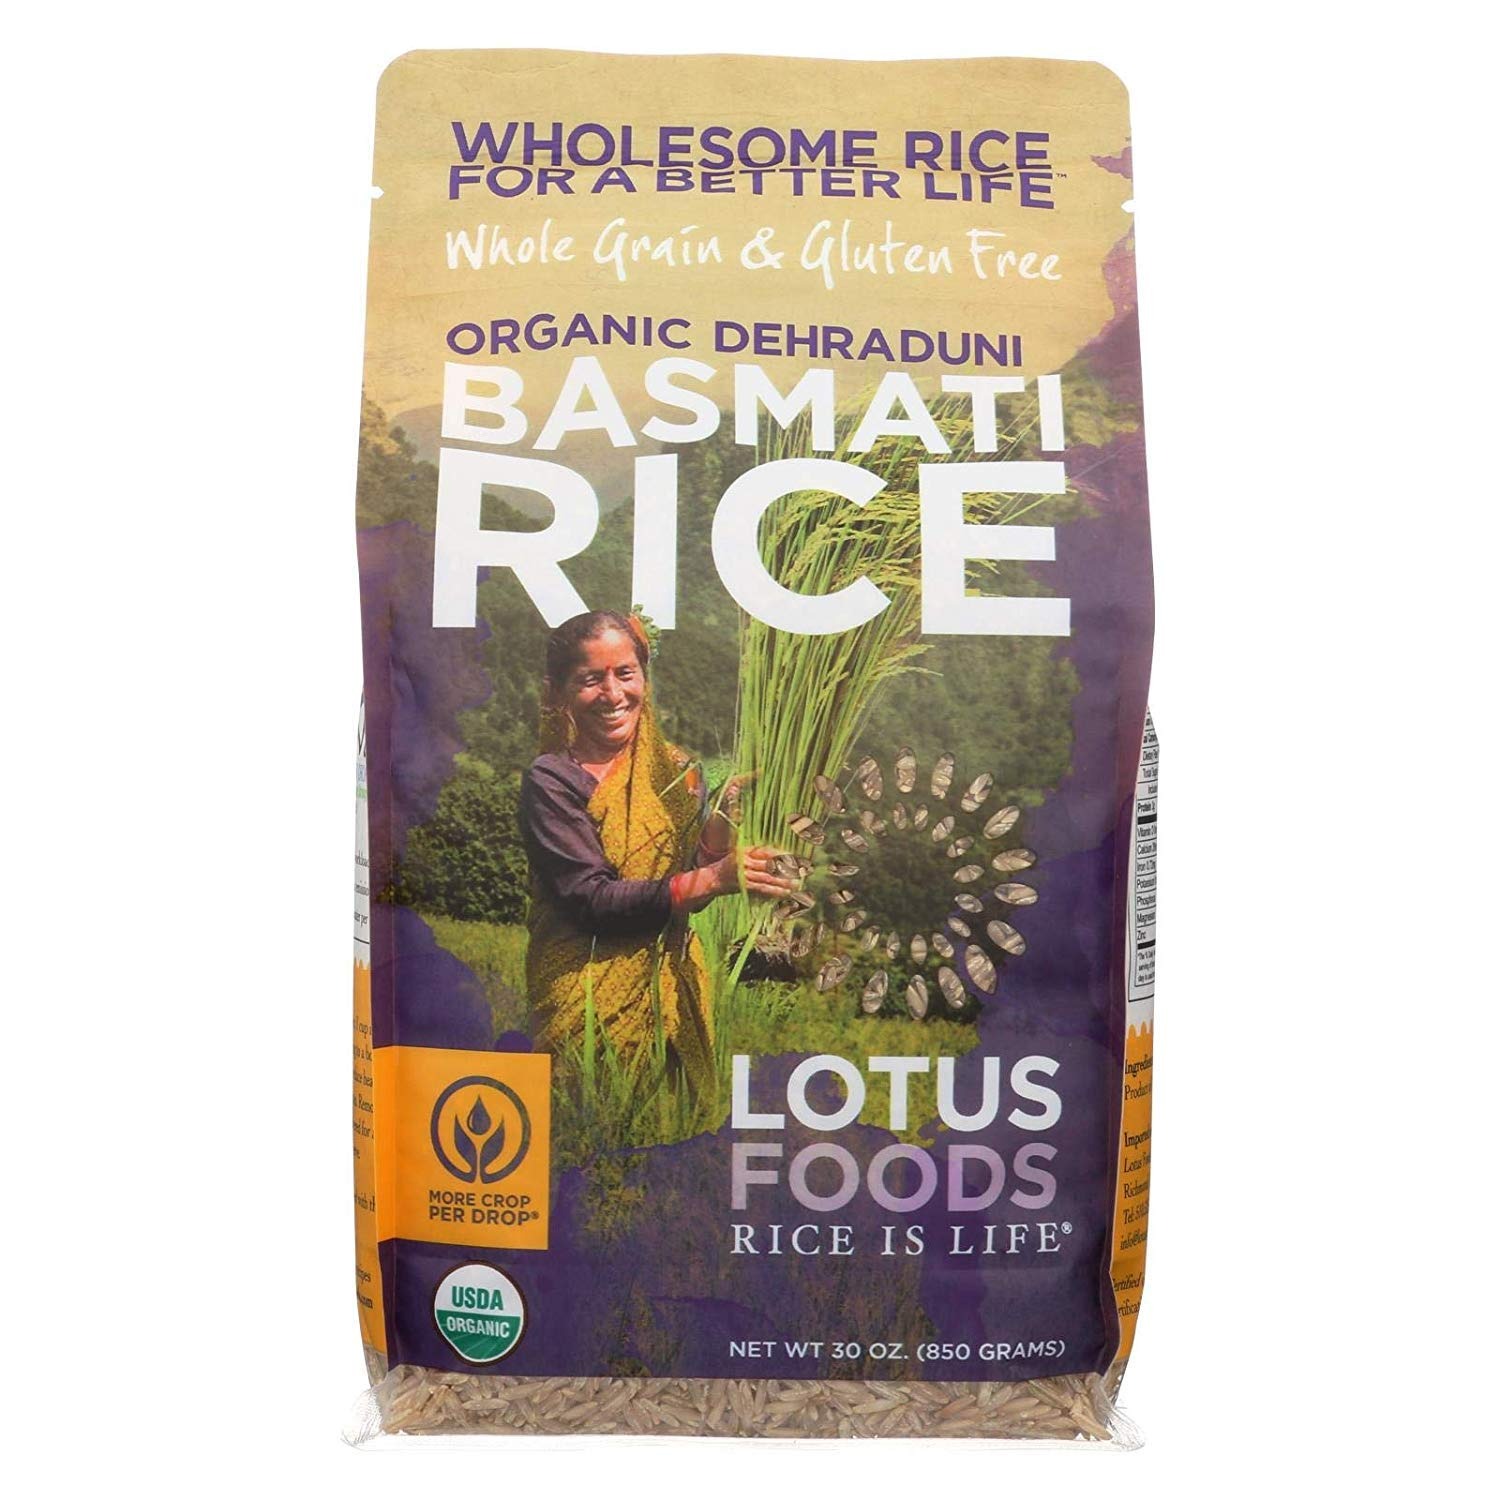
Item Name: LOTUS FOODS, OG1, RICE, BROWN, BASMATI - Pack of 6
Value: 180.0
Unit: Ounce

Price: 69.46